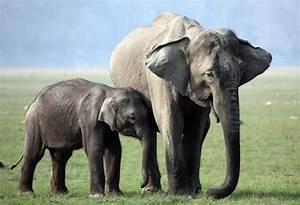
elephant